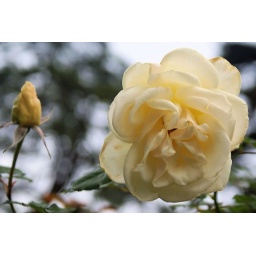
A yellow rose from Geneva rose garden in October.